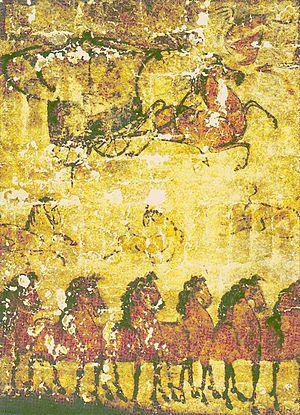
La dynastie Han règne sur la Chine de 206 av. J.-C. à 220 apr. J.-C.. Deuxième des dynasties impériales, elle succède à la dynastie Qin et est suivie de la période des Trois Royaumes. Elle se divise en deux périodes ː celle des Han occidentaux ou Han antérieurs, capitale Chang'an et celle des Han orientaux ou Han postérieurs, capitale Luoyang. Ces deux périodes sont séparées par la courte dynastie Xin, fondée par Wang Mang et qui ne survit pas à la mort de ce dernier.
La dynastie Han régna sur la Chine de 206 av. J.-C. à 220 apr. J.-C. Deuxième des dynasties impériales, elle succéda à la dynastie Qin et fut suivie de la période des Trois Royaumes.
Le peuple Wuhuan, également appelé Wuwan ou Guwan, est un peuple issu de la chute et la division de l'Empire Donghu à la suite de la conquête de celui-ci par Modu Chanyu, empereur des Xiongnu vers la fin de 174 av. J.-C..